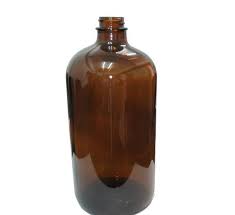
Label: glass